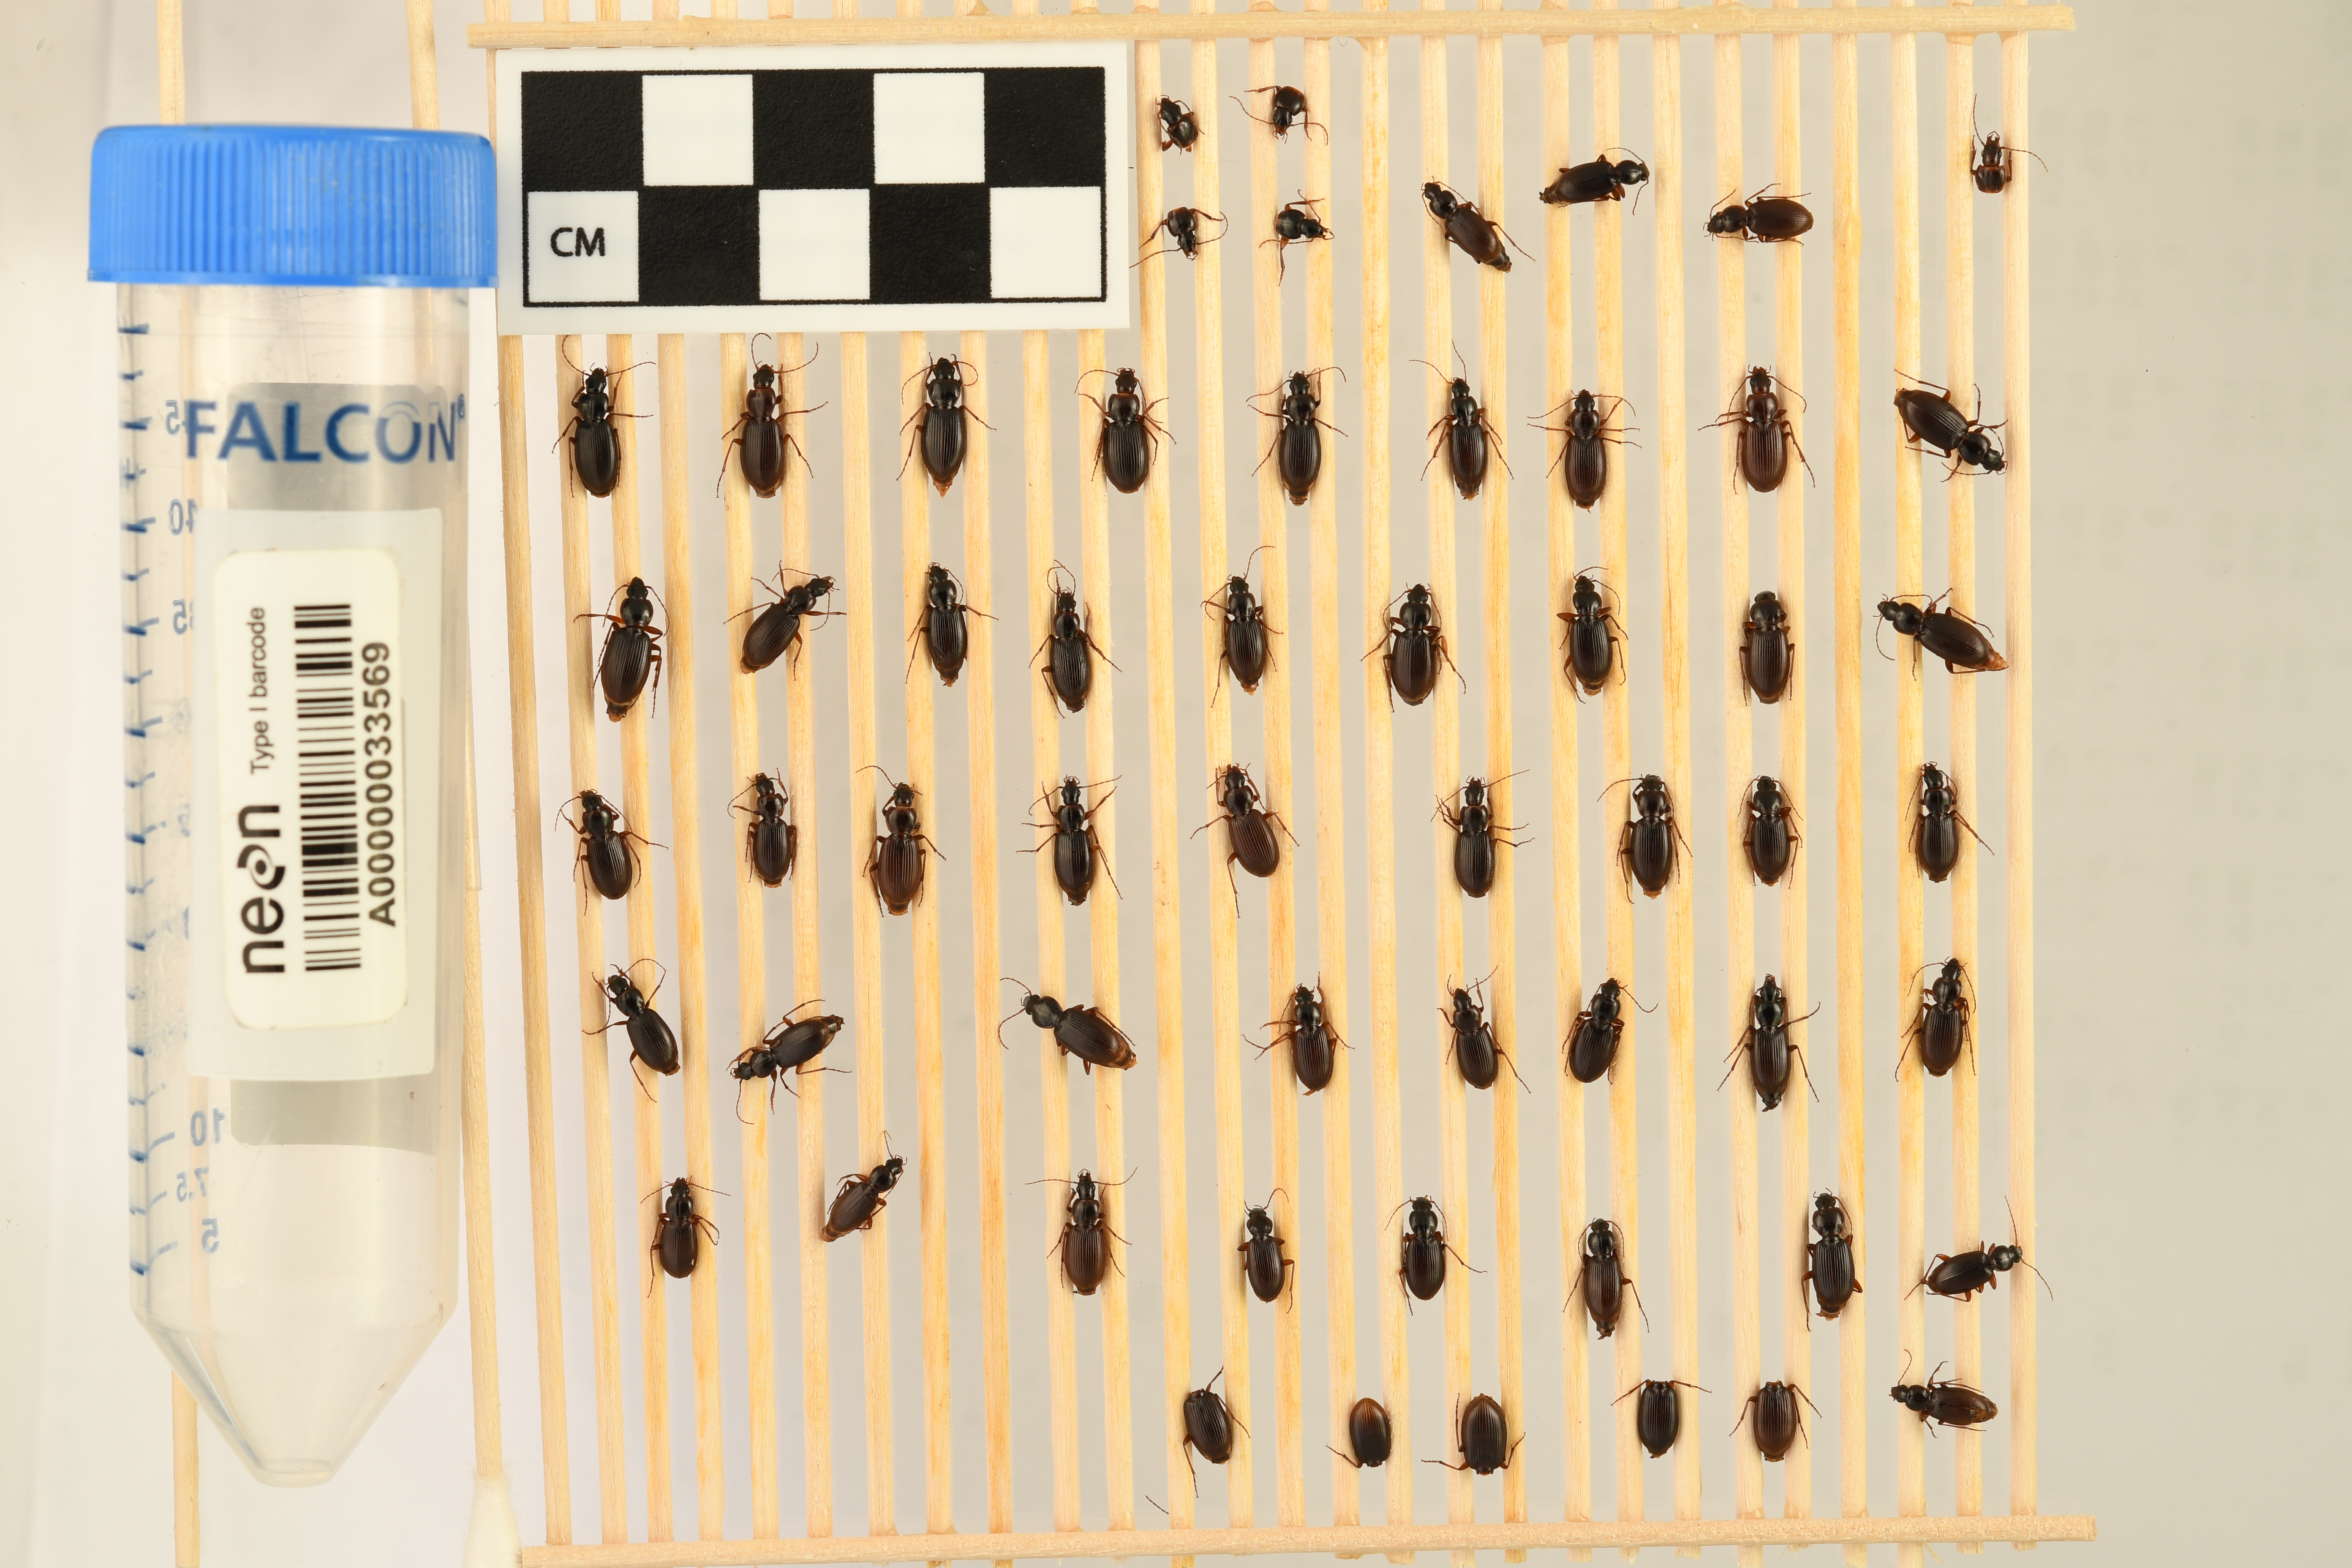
Synuchus impunctatus — Bartlett Experimental Forest NEON, plot BART_079. Beetle 45, ElytraLength: 0.5575 cm (lying flat: Yes)

Synuchus impunctatus — Bartlett Experimental Forest NEON, plot BART_079. Beetle 45, ElytraWidth: 0.2418 cm (lying flat: Yes)

Synuchus impunctatus — Bartlett Experimental Forest NEON, plot BART_079. Beetle 46, ElytraLength: 0.5008 cm (lying flat: Yes)

Synuchus impunctatus — Bartlett Experimental Forest NEON, plot BART_079. Beetle 46, ElytraWidth: 0.2045 cm (lying flat: Yes)

Synuchus impunctatus — Bartlett Experimental Forest NEON, plot BART_079. Beetle 47, ElytraLength: 0.5364 cm (lying flat: Yes)

Synuchus impunctatus — Bartlett Experimental Forest NEON, plot BART_079. Beetle 47, ElytraWidth: 0.2378 cm (lying flat: Yes)

Synuchus impunctatus — Bartlett Experimental Forest NEON, plot BART_079. Beetle 48, ElytraLength: 0.5605 cm (lying flat: Yes)

Synuchus impunctatus — Bartlett Experimental Forest NEON, plot BART_079. Beetle 48, ElytraWidth: 0.2185 cm (lying flat: Yes)

Synuchus impunctatus — Bartlett Experimental Forest NEON, plot BART_079. Beetle 49, ElytraLength: 0.5951 cm (lying flat: Yes)

Synuchus impunctatus — Bartlett Experimental Forest NEON, plot BART_079. Beetle 49, ElytraWidth: 0.2661 cm (lying flat: Yes)

Synuchus impunctatus — Bartlett Experimental Forest NEON, plot BART_079. Beetle 50, ElytraLength: 0.5571 cm (lying flat: Yes)

Synuchus impunctatus — Bartlett Experimental Forest NEON, plot BART_079. Beetle 50, ElytraWidth: 0.2167 cm (lying flat: Yes)

Synuchus impunctatus — Bartlett Experimental Forest NEON, plot BART_079. Beetle 51, ElytraLength: 0.5698 cm (lying flat: Yes)

Synuchus impunctatus — Bartlett Experimental Forest NEON, plot BART_079. Beetle 51, ElytraWidth: 0.2658 cm (lying flat: Yes)

Synuchus impunctatus — Bartlett Experimental Forest NEON, plot BART_079. Beetle 52, ElytraLength: 0.4745 cm (lying flat: No)

Synuchus impunctatus — Bartlett Experimental Forest NEON, plot BART_079. Beetle 52, ElytraWidth: 0.2418 cm (lying flat: No)

Synuchus impunctatus — Bartlett Experimental Forest NEON, plot BART_079. Beetle 1, ElytraLength: 0.4909 cm (lying flat: Yes)

Synuchus impunctatus — Bartlett Experimental Forest NEON, plot BART_079. Beetle 1, ElytraWidth: 0.2247 cm (lying flat: Yes)

Synuchus impunctatus — Bartlett Experimental Forest NEON, plot BART_079. Beetle 2, ElytraLength: 0.4985 cm (lying flat: Yes)

Synuchus impunctatus — Bartlett Experimental Forest NEON, plot BART_079. Beetle 2, ElytraWidth: 0.2232 cm (lying flat: Yes)

Synuchus impunctatus — Bartlett Experimental Forest NEON, plot BART_079. Beetle 3, ElytraLength: 0.5176 cm (lying flat: Yes)

Synuchus impunctatus — Bartlett Experimental Forest NEON, plot BART_079. Beetle 3, ElytraWidth: 0.2353 cm (lying flat: Yes)

Synuchus impunctatus — Bartlett Experimental Forest NEON, plot BART_079. Beetle 4, ElytraLength: 0.5775 cm (lying flat: No)

Synuchus impunctatus — Bartlett Experimental Forest NEON, plot BART_079. Beetle 4, ElytraWidth: 0.2495 cm (lying flat: No)

Synuchus impunctatus — Bartlett Experimental Forest NEON, plot BART_079. Beetle 5, ElytraLength: 0.5294 cm (lying flat: Yes)

Synuchus impunctatus — Bartlett Experimental Forest NEON, plot BART_079. Beetle 5, ElytraWidth: 0.2588 cm (lying flat: Yes)

Synuchus impunctatus — Bartlett Experimental Forest NEON, plot BART_079. Beetle 6, ElytraLength: 0.5529 cm (lying flat: Yes)

Synuchus impunctatus — Bartlett Experimental Forest NEON, plot BART_079. Beetle 6, ElytraWidth: 0.2823 cm (lying flat: Yes)

Synuchus impunctatus — Bartlett Experimental Forest NEON, plot BART_079. Beetle 7, ElytraLength: 0.5413 cm (lying flat: Yes)

Synuchus impunctatus — Bartlett Experimental Forest NEON, plot BART_079. Beetle 7, ElytraWidth: 0.2706 cm (lying flat: Yes)

Synuchus impunctatus — Bartlett Experimental Forest NEON, plot BART_079. Beetle 8, ElytraLength: 0.5295 cm (lying flat: Yes)

Synuchus impunctatus — Bartlett Experimental Forest NEON, plot BART_079. Beetle 8, ElytraWidth: 0.2353 cm (lying flat: Yes)

Synuchus impunctatus — Bartlett Experimental Forest NEON, plot BART_079. Beetle 9, ElytraLength: 0.4825 cm (lying flat: Yes)

Synuchus impunctatus — Bartlett Experimental Forest NEON, plot BART_079. Beetle 9, ElytraWidth: 0.2588 cm (lying flat: Yes)

Synuchus impunctatus — Bartlett Experimental Forest NEON, plot BART_079. Beetle 10, ElytraLength: 0.5294 cm (lying flat: Yes)

Synuchus impunctatus — Bartlett Experimental Forest NEON, plot BART_079. Beetle 10, ElytraWidth: 0.2588 cm (lying flat: Yes)

Synuchus impunctatus — Bartlett Experimental Forest NEON, plot BART_079. Beetle 11, ElytraWidth: 0.247 cm (lying flat: Yes)

Synuchus impunctatus — Bartlett Experimental Forest NEON, plot BART_079. Beetle 11, ElytraLength: 0.5295 cm (lying flat: Yes)

Synuchus impunctatus — Bartlett Experimental Forest NEON, plot BART_079. Beetle 12, ElytraLength: 0.5484 cm (lying flat: Yes)

Synuchus impunctatus — Bartlett Experimental Forest NEON, plot BART_079. Beetle 12, ElytraWidth: 0.2969 cm (lying flat: Yes)

Synuchus impunctatus — Bartlett Experimental Forest NEON, plot BART_079. Beetle 13, ElytraLength: 0.5998 cm (lying flat: Yes)

Synuchus impunctatus — Bartlett Experimental Forest NEON, plot BART_079. Beetle 13, ElytraWidth: 0.3139 cm (lying flat: Yes)

Synuchus impunctatus — Bartlett Experimental Forest NEON, plot BART_079. Beetle 14, ElytraLength: 0.4777 cm (lying flat: Yes)

Synuchus impunctatus — Bartlett Experimental Forest NEON, plot BART_079. Beetle 14, ElytraWidth: 0.2833 cm (lying flat: Yes)

Synuchus impunctatus — Bartlett Experimental Forest NEON, plot BART_079. Beetle 15, ElytraLength: 0.4946 cm (lying flat: Yes)

Synuchus impunctatus — Bartlett Experimental Forest NEON, plot BART_079. Beetle 15, ElytraWidth: 0.2473 cm (lying flat: Yes)

Synuchus impunctatus — Bartlett Experimental Forest NEON, plot BART_079. Beetle 16, ElytraWidth: 0.2473 cm (lying flat: Yes)

Synuchus impunctatus — Bartlett Experimental Forest NEON, plot BART_079. Beetle 16, ElytraLength: 0.4829 cm (lying flat: Yes)

Synuchus impunctatus — Bartlett Experimental Forest NEON, plot BART_079. Beetle 17, ElytraWidth: 0.2356 cm (lying flat: Yes)

Synuchus impunctatus — Bartlett Experimental Forest NEON, plot BART_079. Beetle 17, ElytraLength: 0.4829 cm (lying flat: Yes)

Synuchus impunctatus — Bartlett Experimental Forest NEON, plot BART_079. Beetle 18, ElytraLength: 0.5058 cm (lying flat: Yes)

Synuchus impunctatus — Bartlett Experimental Forest NEON, plot BART_079. Beetle 18, ElytraWidth: 0.2588 cm (lying flat: Yes)

Synuchus impunctatus — Bartlett Experimental Forest NEON, plot BART_079. Beetle 19, ElytraLength: 0.5177 cm (lying flat: Yes)

Synuchus impunctatus — Bartlett Experimental Forest NEON, plot BART_079. Beetle 19, ElytraWidth: 0.2473 cm (lying flat: Yes)

Synuchus impunctatus — Bartlett Experimental Forest NEON, plot BART_079. Beetle 20, ElytraLength: 0.5177 cm (lying flat: Yes)

Synuchus impunctatus — Bartlett Experimental Forest NEON, plot BART_079. Beetle 20, ElytraWidth: 0.2588 cm (lying flat: Yes)

Synuchus impunctatus — Bartlett Experimental Forest NEON, plot BART_079. Beetle 21, ElytraWidth: 0.2526 cm (lying flat: Yes)

Synuchus impunctatus — Bartlett Experimental Forest NEON, plot BART_079. Beetle 21, ElytraLength: 0.5423 cm (lying flat: Yes)

Synuchus impunctatus — Bartlett Experimental Forest NEON, plot BART_079. Beetle 22, ElytraWidth: 0.2515 cm (lying flat: Yes)

Synuchus impunctatus — Bartlett Experimental Forest NEON, plot BART_079. Beetle 22, ElytraLength: 0.5079 cm (lying flat: Yes)

Synuchus impunctatus — Bartlett Experimental Forest NEON, plot BART_079. Beetle 23, ElytraWidth: 0.2353 cm (lying flat: Yes)

Synuchus impunctatus — Bartlett Experimental Forest NEON, plot BART_079. Beetle 23, ElytraLength: 0.4941 cm (lying flat: Yes)

Synuchus impunctatus — Bartlett Experimental Forest NEON, plot BART_079. Beetle 24, ElytraLength: 0.5295 cm (lying flat: Yes)

Synuchus impunctatus — Bartlett Experimental Forest NEON, plot BART_079. Beetle 24, ElytraWidth: 0.2588 cm (lying flat: Yes)